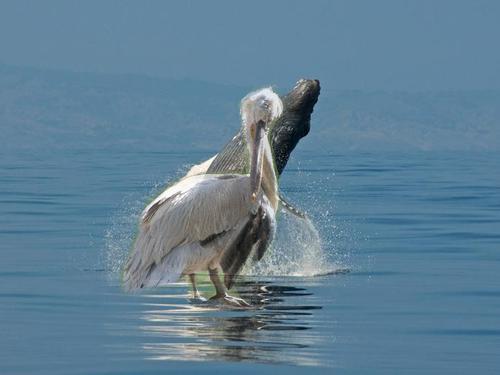
Bird species: White_Pelican
Bird type: waterbird
Background: water